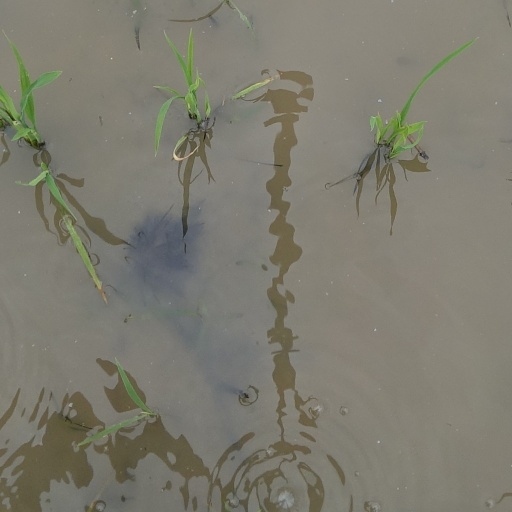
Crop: rice